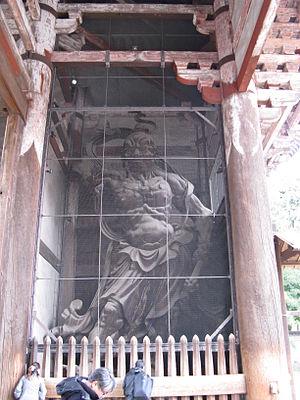
Les Niō ou Kongō-rikishi du Tōdai-ji sont un ensemble de deux statues monumentales en bois censées protéger la porte principale du temple. D’une hauteur de plus de huit mètres, ils ont été réalisés par l’école de sculpture Kei en 1203 à l’époque de Kamakura au Japon. L’ensemble, traditionnellement attribué à quatre grands sculpteurs de l’époque – Unkei, Kaikei, Tankei et Jōkaku –, est inscrit au registre des trésors nationaux.